Pat & Mat

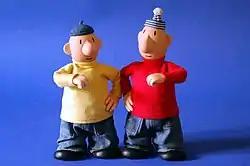
Pat (left) and Mat (right).

The original name of the series was "Kuťáci" ("The Tinkers"), but when production of episodes started for ČST Bratislava, a Slovak name was required, and the crew eventually settled for "... a je to!" ("... and it's done!"). The characters themselves were nameless until 1989, when they were given the names Pat and Mat. "Pat" and "mat" are the Czech and Slovak terms for stalemate and checkmate respectively, but despite popular belief, this is not where Pat and Mat's names come from; they are shortened forms of Czech expressions "patlal" and "matlal", which can roughly be translated as "clumsy" and "awkward". The authors intentionally gave the characters short and universal names suitable for a worldwide audience.